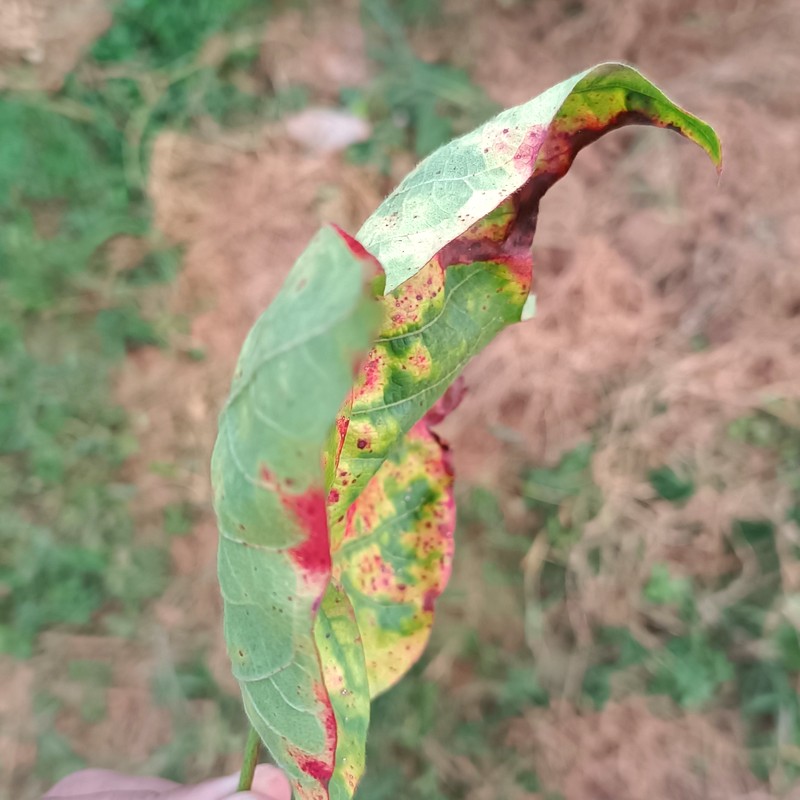
Label: Leaf Redding